NBA Street Vol. 2

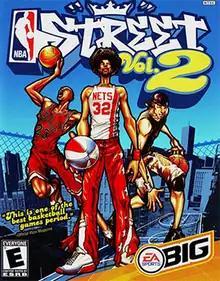
Cover art with Michael Jordan, Julius Erving, and Bonafide

NBA Street Vol. 2 is a basketball video game developed by NuFX and EA Canada and published by Electronic Arts under the EA Sports BIG label. It is the sequel to "NBA Street" and the second installment in the "NBA Street" series. "NBA Street Vol. 2" was released on April 29, 2003, for the PlayStation 2, GameCube, and Xbox. Only the PlayStation 2 version was released in Japan; the GameCube version was planned for release in that region, but was cancelled. It was followed by NBA Street V3.